GrabYourWallet

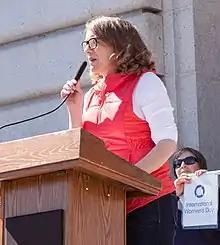
GrabYourWallet founder Shannon Coulter speaks at Day Without a Woman San Francisco, March 2017.

GrabYourWallet was started on October 11, 2016, via Twitter by San Francisco marketing strategist Shannon Coulter, with the help of Sue Atencio. Coulter created a list of stores that carried Trump products after the "Access Hollywood" tape came out. The news from the tape made her physically ill for a few days. On Twitter, she wrote about her "deep ambivalence" about spending money at a place that sold Trump products. She stated that she wanted "to be able to shop with a clear conscience", and did not feel comfortable purchasing items from those who do business with anyone in the Trump family. The name "GrabYourWallet" is a reference to both Trump's comments about women, and to people using their buying power to influence companies. Coulter emphasizes that the movement is non-partisan, and says, "This is a human decency thing. It's about the divisiveness and disrespectfulness of Donald Trump."